Woolly mammoth

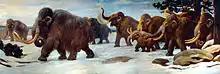
Mural depicting a herd walking near the Somme River in France, by Charles R. Knight, 1916

The southernmost woolly mammoth specimen known is from the Shandong province of China and is 33,000 years old. The southernmost European remains are from the Depression of Granada in Spain and are of roughly the same age. DNA studies have helped determine the phylogeography of the woolly mammoth. A 2008 DNA study showed two distinct groups of woolly mammoths: one that became extinct 45,000 years ago and another one that became extinct 12,000 years ago. The two groups are speculated to be divergent enough to be characterised as subspecies. The group that became extinct earlier stayed in the middle of the high Arctic, while the group with the later extinction had a much wider range. Recent stable isotope studies of Siberian and New World mammoths have shown there were differences in climatic conditions on either side of the Bering land bridge (Beringia), with Siberia being more uniformly cold and dry throughout the Late Pleistocene. During the Younger Dryas age, woolly mammoths briefly expanded into north-east Europe, whereafter the mainland populations became extinct.